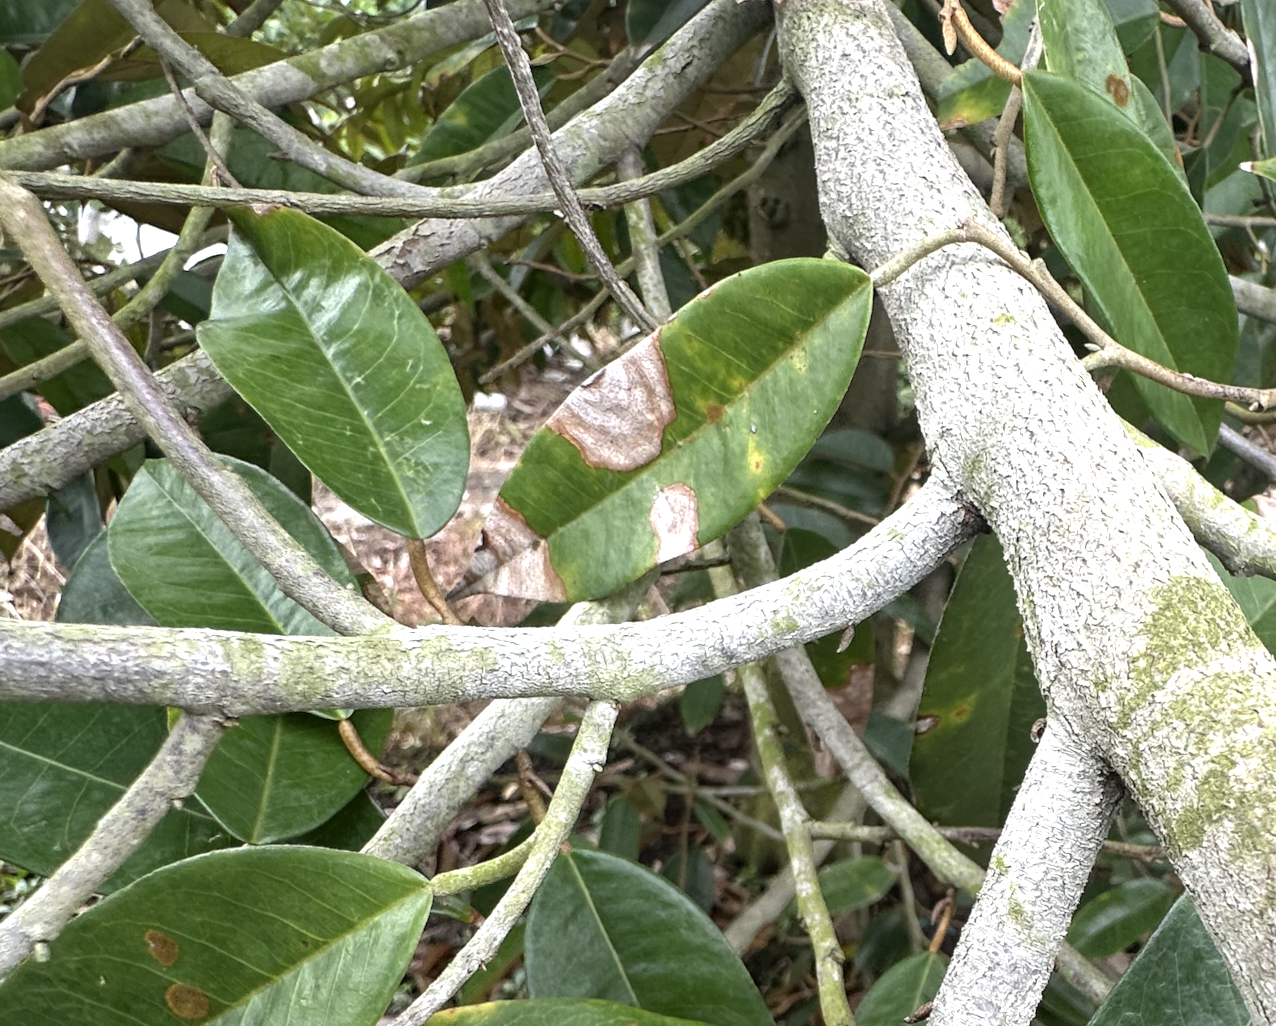
Label: pink_disease